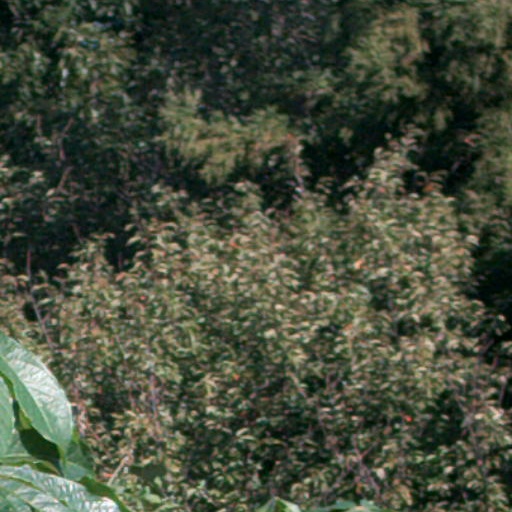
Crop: cassava